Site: brandenburg
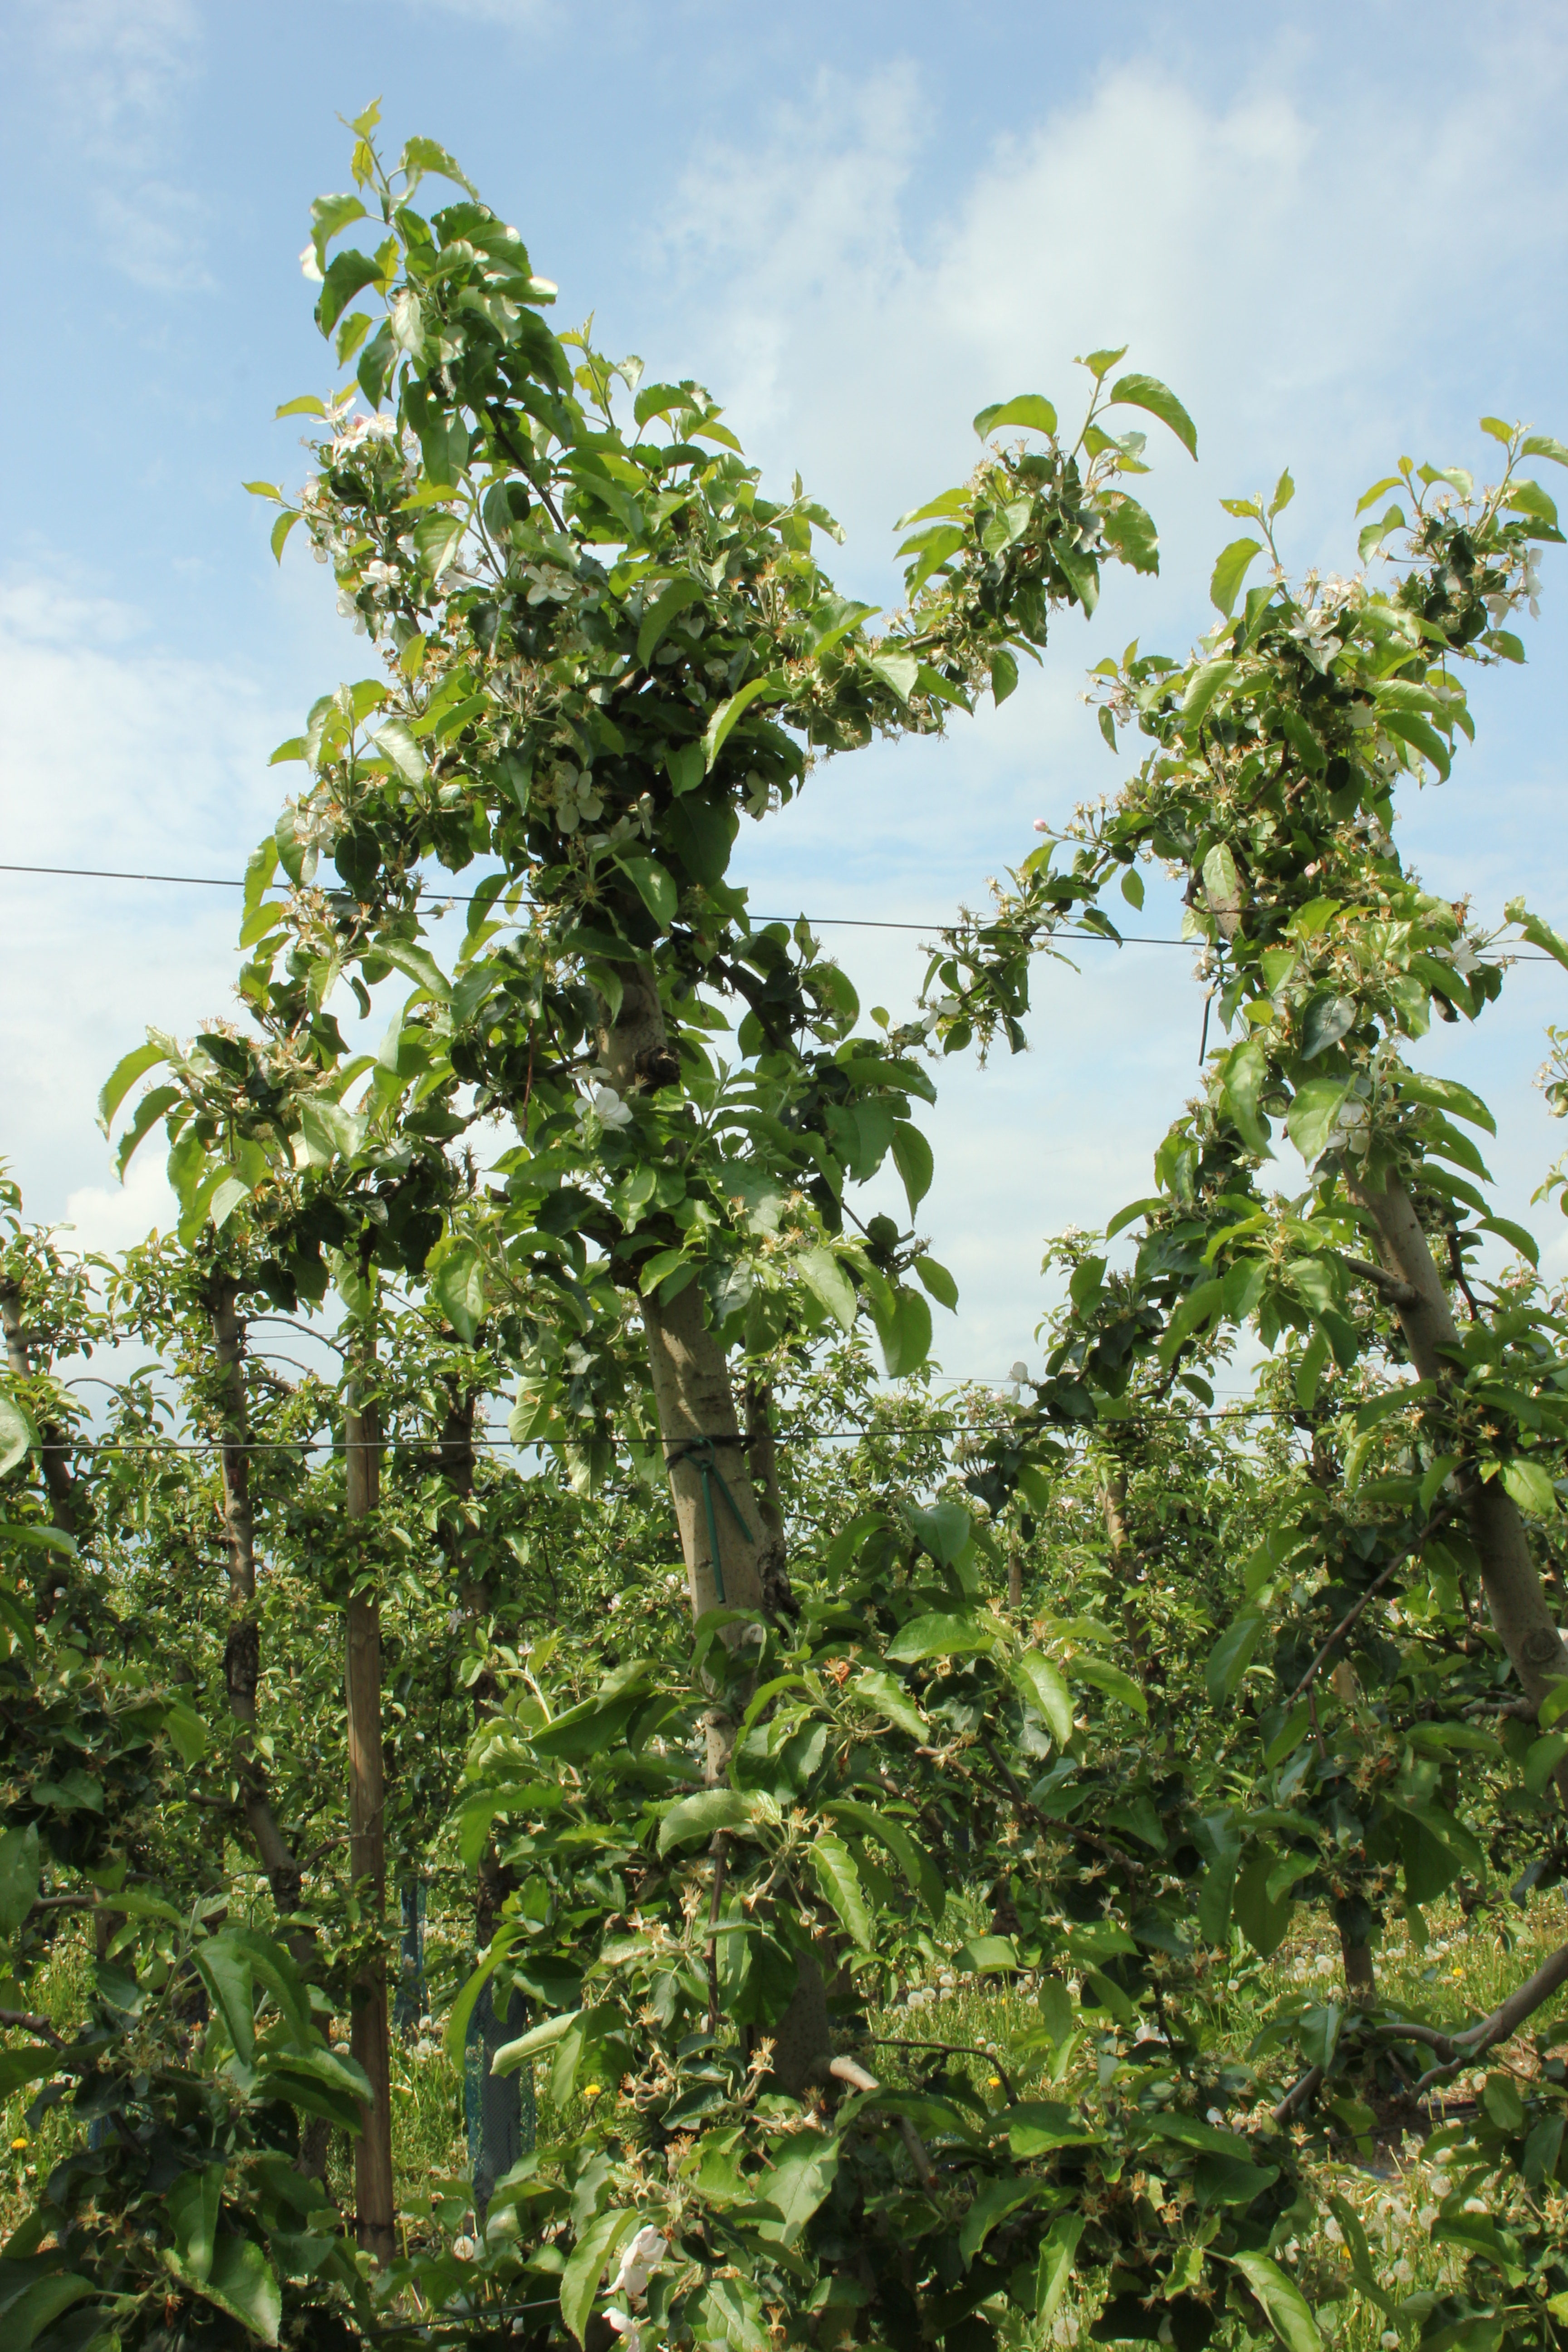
Growth stage (BBCH 67): Flowering